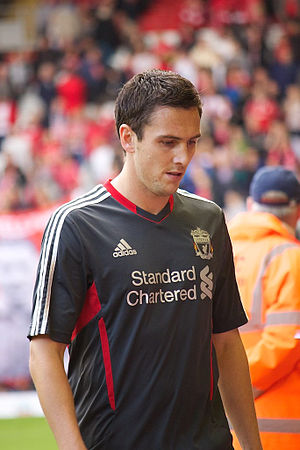
Stewart Downing
Stewart Downing er en engelsk fodboldspiller, der spiller som kantspiller hos den engelske klub Middlesbrough. Han har tidligere spillet for blandt andet Liverpool, West Ham og Aston Villa.